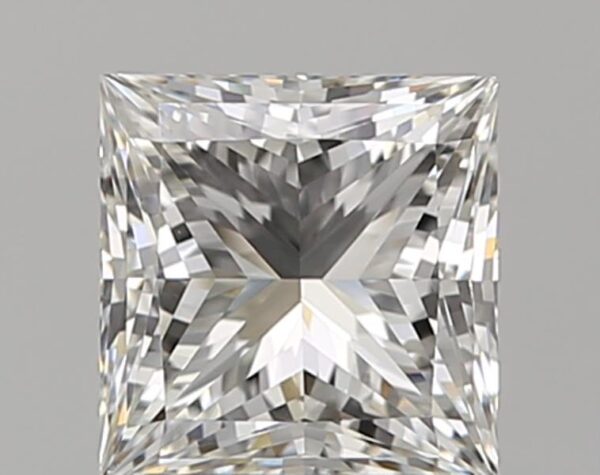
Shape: princess
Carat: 1
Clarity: VS2
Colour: H
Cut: EX
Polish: EX
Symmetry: VG
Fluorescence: N
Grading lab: GIA
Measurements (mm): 5.5 x 5.34 x 3.94